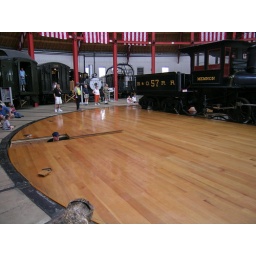
See the man in the floor - he's manually turning the train all by himself